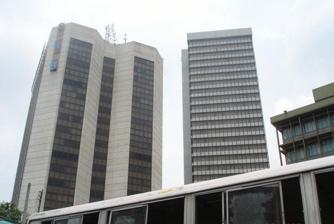
Building: Bangladesh Bank Building
Country: Bangladesh
Year built: 1985
Head Office in Dhaka, Bangladesh Bangladesh Bank Building বাংলাদেশ ব্যাংক ভবন Bangladesh Bank Building at right Record height Tallest in Bangladesh from 1985 to 2012 [I] Preceded by Eastern Federal Credit Union Insurance Building Surpassed by City Centre Dhaka General information Status Completed Type Head Office Location Toyenbee Road, Hatkhola/হাটখোলা, Dhaka - 1000, Bangladesh Address Motijheel Town or city Dhaka Country Bangladesh Coordinates 23°43′36″N 90°25′24″E / 23.7266°N 90.42323°E / 23.7266; 90.42323 Completed 1985 Owner Bangladesh Bank Height Architectural 115 metres (377 ft) Technical details Floor count 31 Design and construction Developer Bangladesh Bank Bangladesh Bank Building is a high-rise building  located in Dhaka , Bangladesh . It is located in Motijheel , the central business district. It rises to a height of 115 metres (377 ft) and has 31 floors. It houses the headquarters of Bangladesh Bank . The building is one of the earliest high-rises in the city. Built in 1985, it was the tallest building in Bangladesh for 27 years, until 2012, when City Centre Dhaka Topped-out at 171 metres (561 ft). Currently, the bank building is the fourth tallest building in Bangladesh. See also List of tallest buildings in Dhaka List of tallest buildings in Bangladesh References